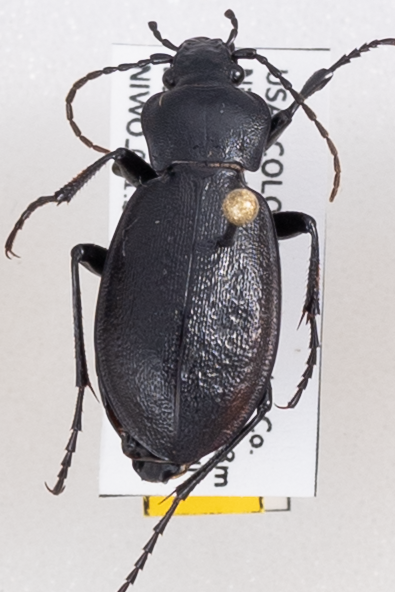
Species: Carabus taedatus
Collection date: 2023-06-27
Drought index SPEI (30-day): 1.766
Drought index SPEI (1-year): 0.422
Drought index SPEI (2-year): -0.048